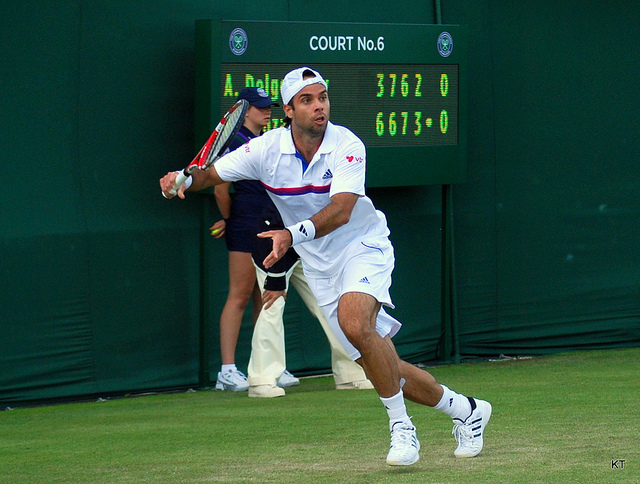
một vận động viên nam đang thi đấu tennis ở trên sân